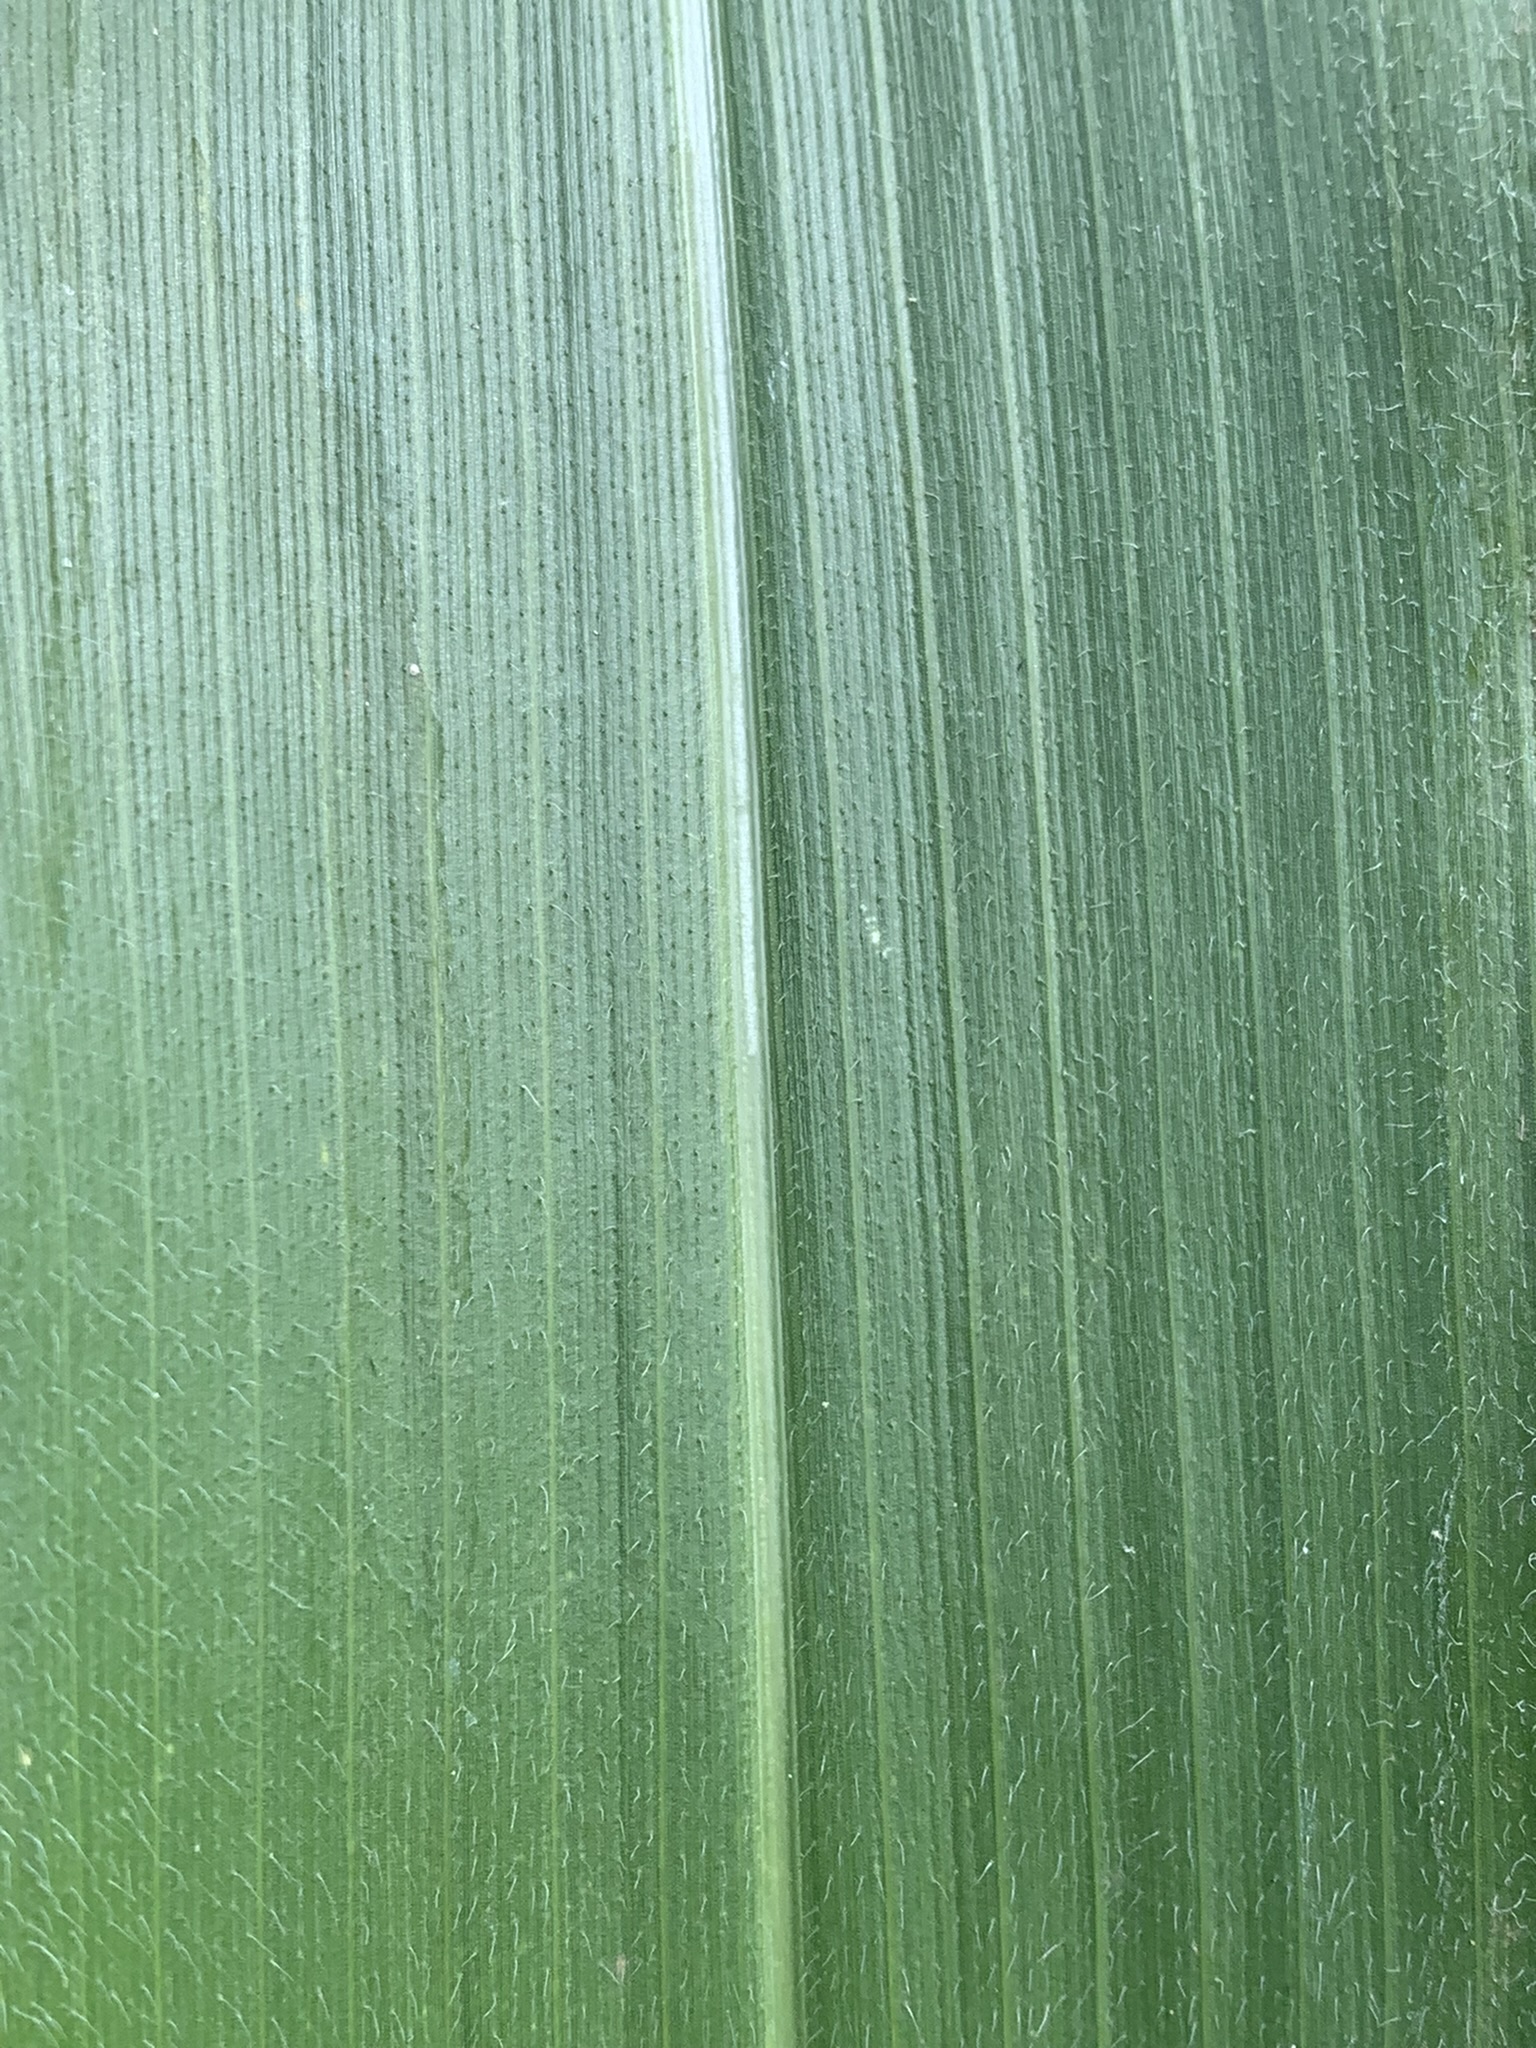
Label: Healthy